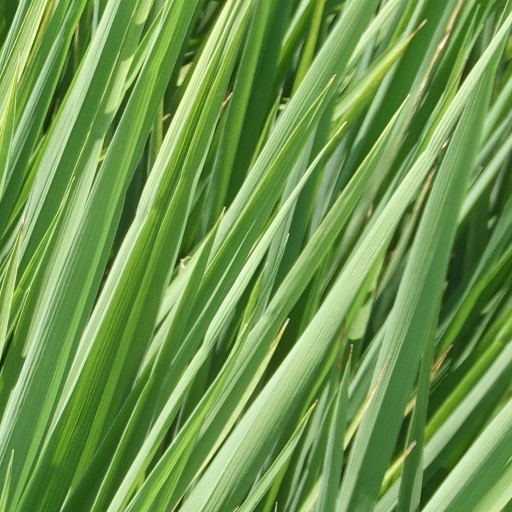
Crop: rice